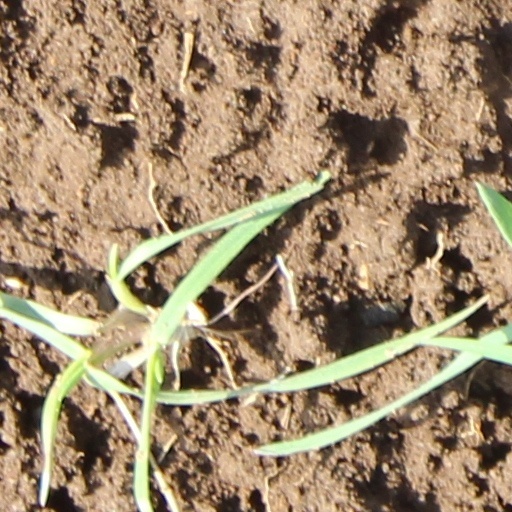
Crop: wheat